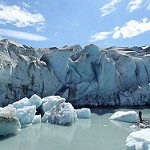
Scene: Outdoor